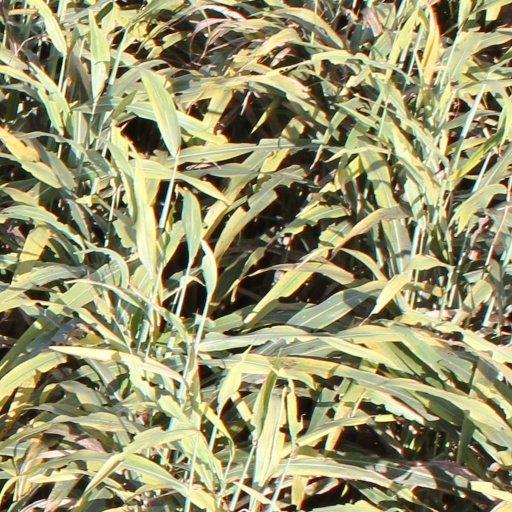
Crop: sorghum